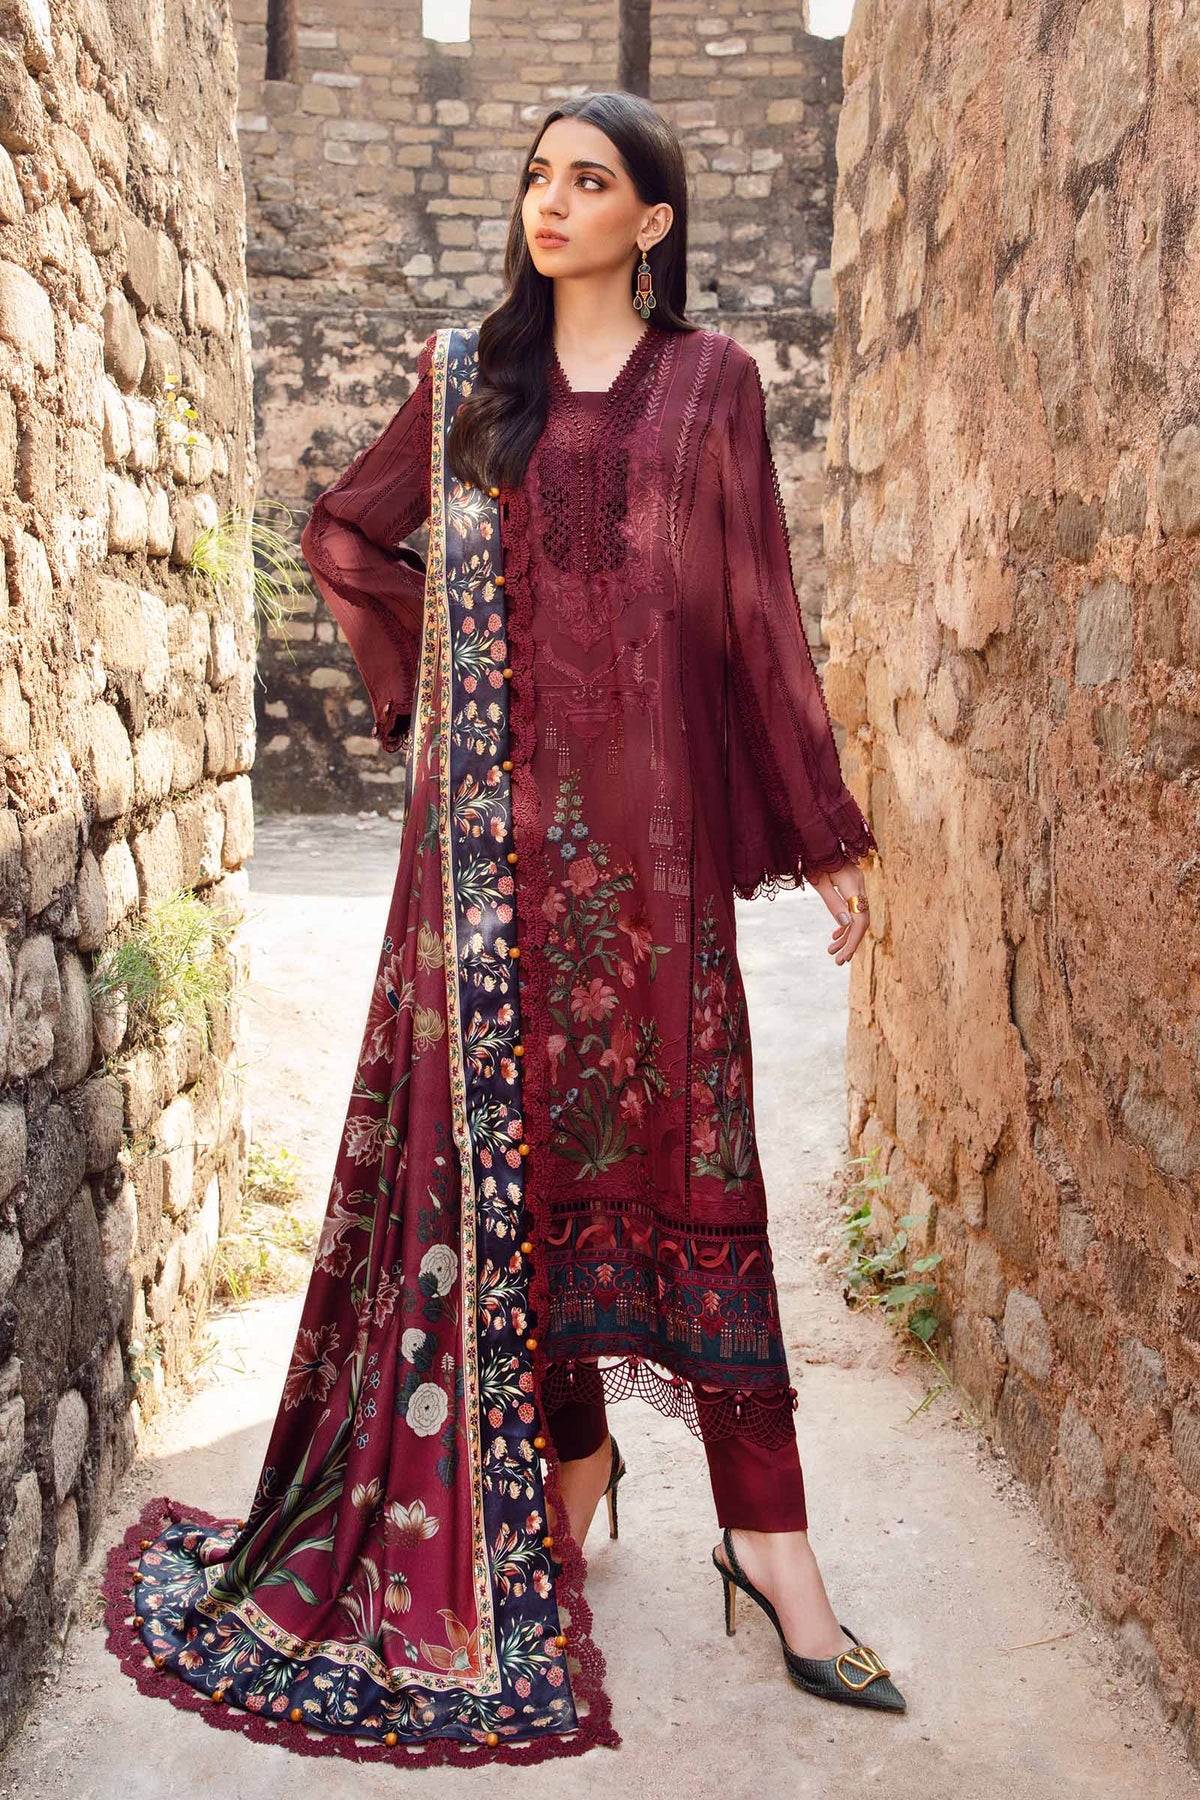
burgundy embroidered salwar suit